Meine Hoffnung und meine Freude

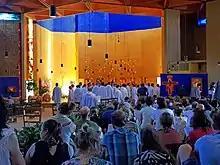
The song is often sung in the Church of Reconciliation of the Communauté de Taizé

"Meine Hoffnung und meine Freude" (lit: My hope and my joy) is a 1988 hymn of the Communauté de Taizé. It was originally written in Catalan and composed by Jacques Berthier. The English singable version begins "In the Lord I'll be ever thankful." It became known internationally and was published in 14 languages.